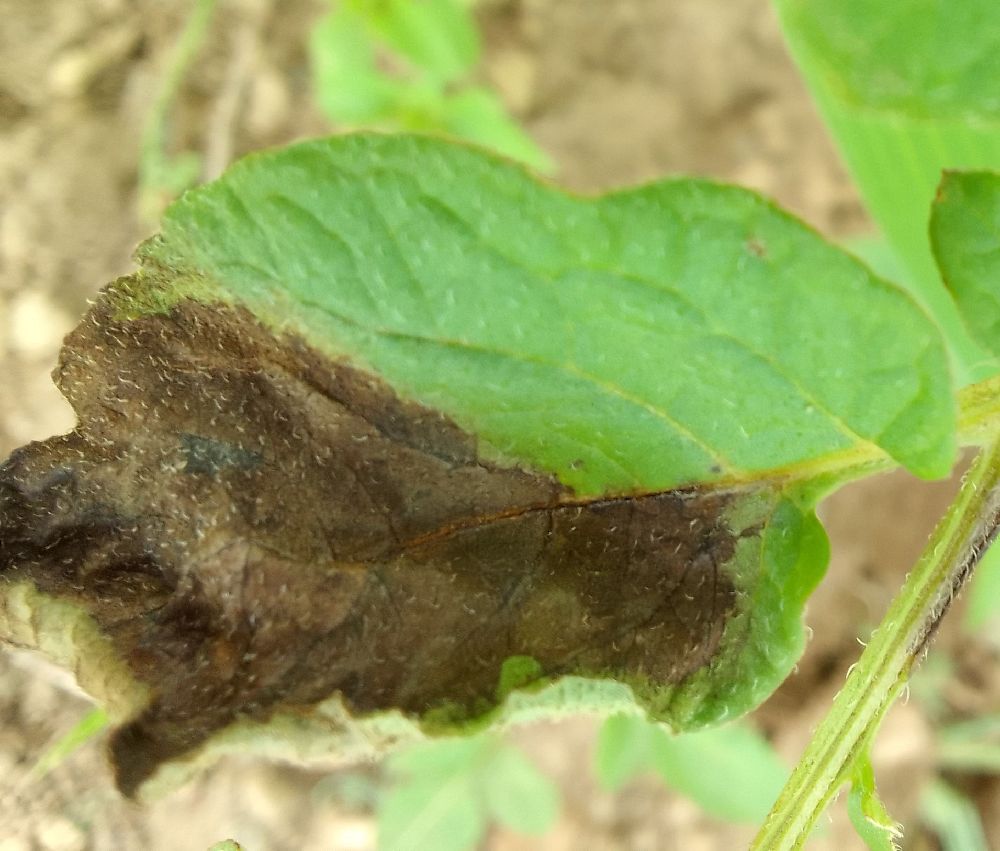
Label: Late blight